June Gloom

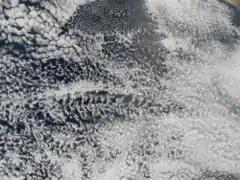
Actinoform clouds imaged by the MODIS instrument on board the Terra satellite.

The low-altitude stratus clouds that make up the June Gloom cloud layer form over the nearby ocean, and are transported over the coastal areas by the region's prevailing westerly winds. The sheet-like stratus clouds are almost uniformly horizontal, covering large areas but having relatively shallow depth of . These clouds begin to form when wind mixes moisture from the ocean surface into the air. The air cools and expands as it is mixed and moves upward, and this cooling increases the relative humidity. When the relative humidity reaches 100%, the water vapor condenses into liquid water droplets and the clouds begin to form. The stable top of the marine layer, a result of the temperature inversion, prevents any dry, warm air from above the inversion from mixing with the stratus deck. This confines the stratus deck to a relatively narrow vertical band in the atmosphere, allowing it to strengthen.